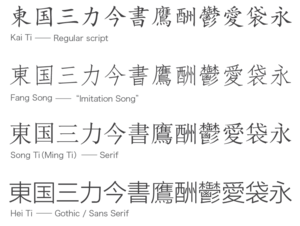
Comparaison des styles chinois
En typographie, une police d’écriture, ou police de caractères, est un ensemble de glyphes, c’est-à-dire de représentations visuelles de caractères d’une même famille, qui regroupe tous les corps et graisses d’une même famille, dont le style est coordonné, afin de former un alphabet, ou la représentation de l’ensemble des caractères d’un langage, complet et cohérent.